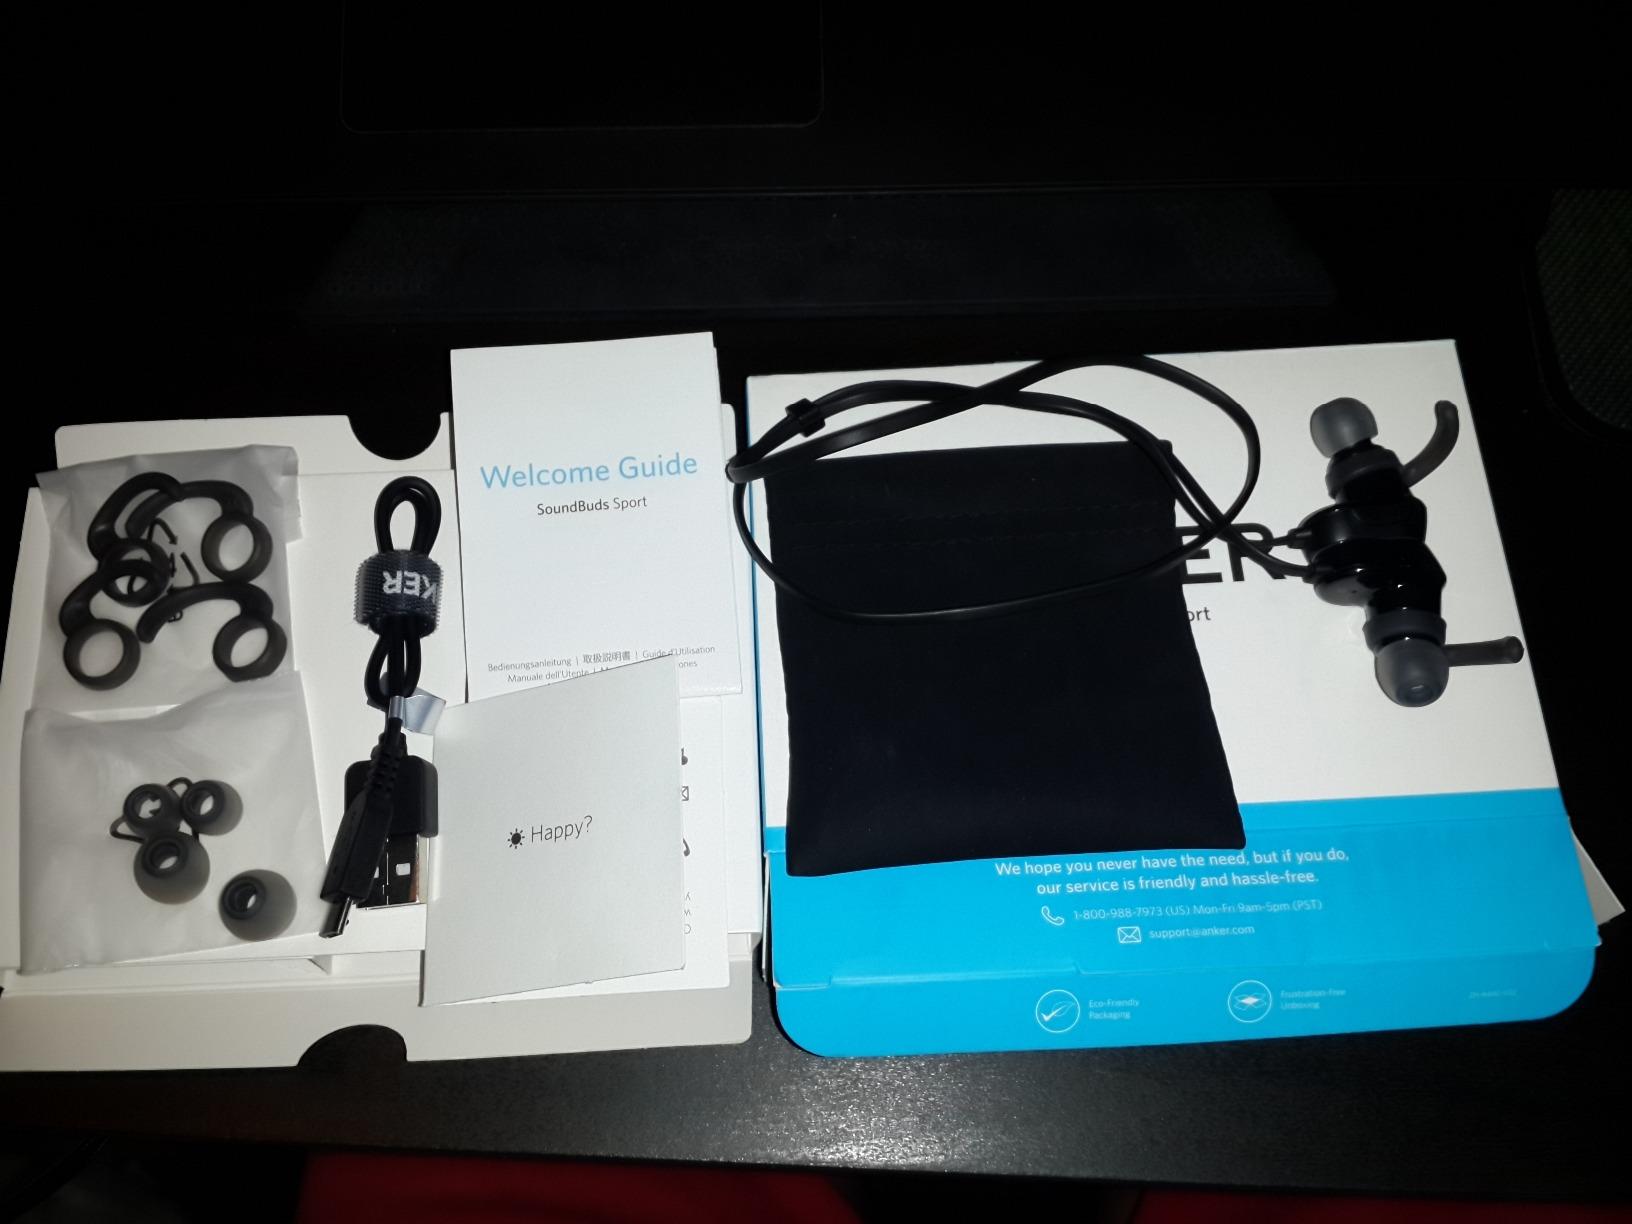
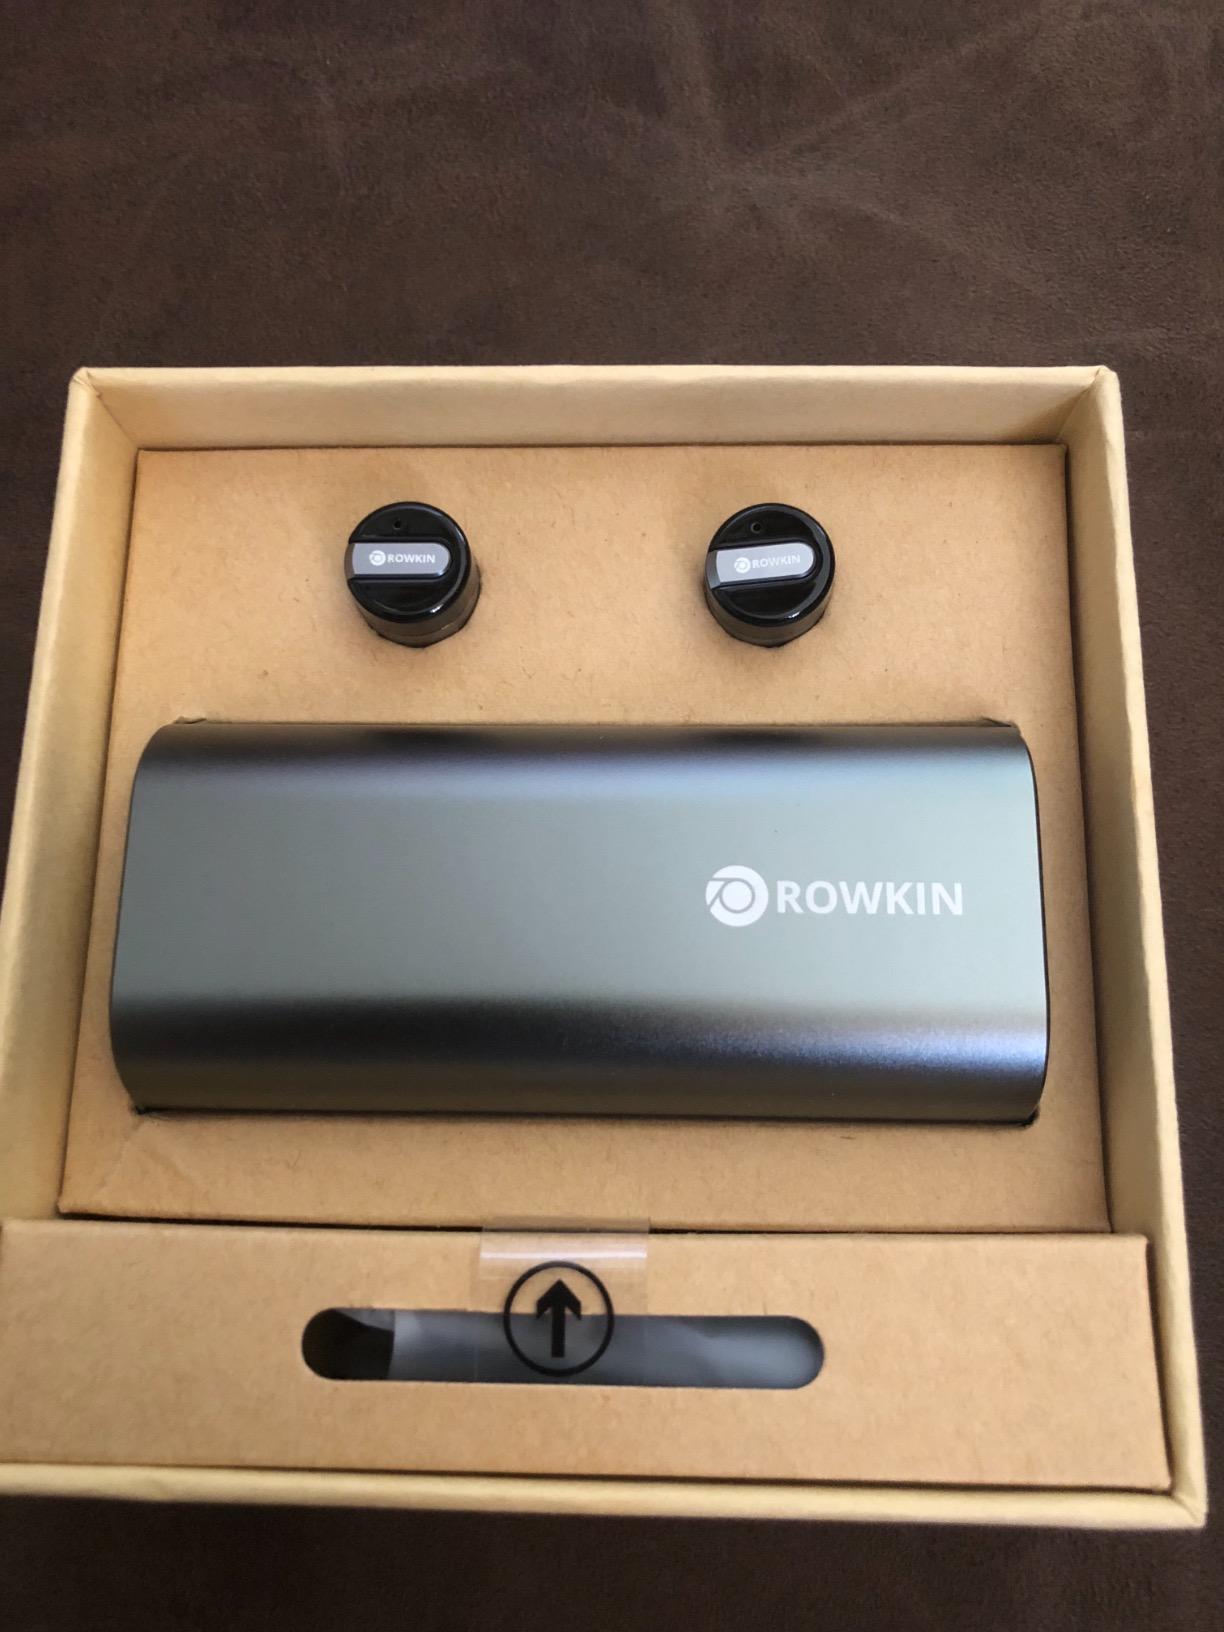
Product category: headphones
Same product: no